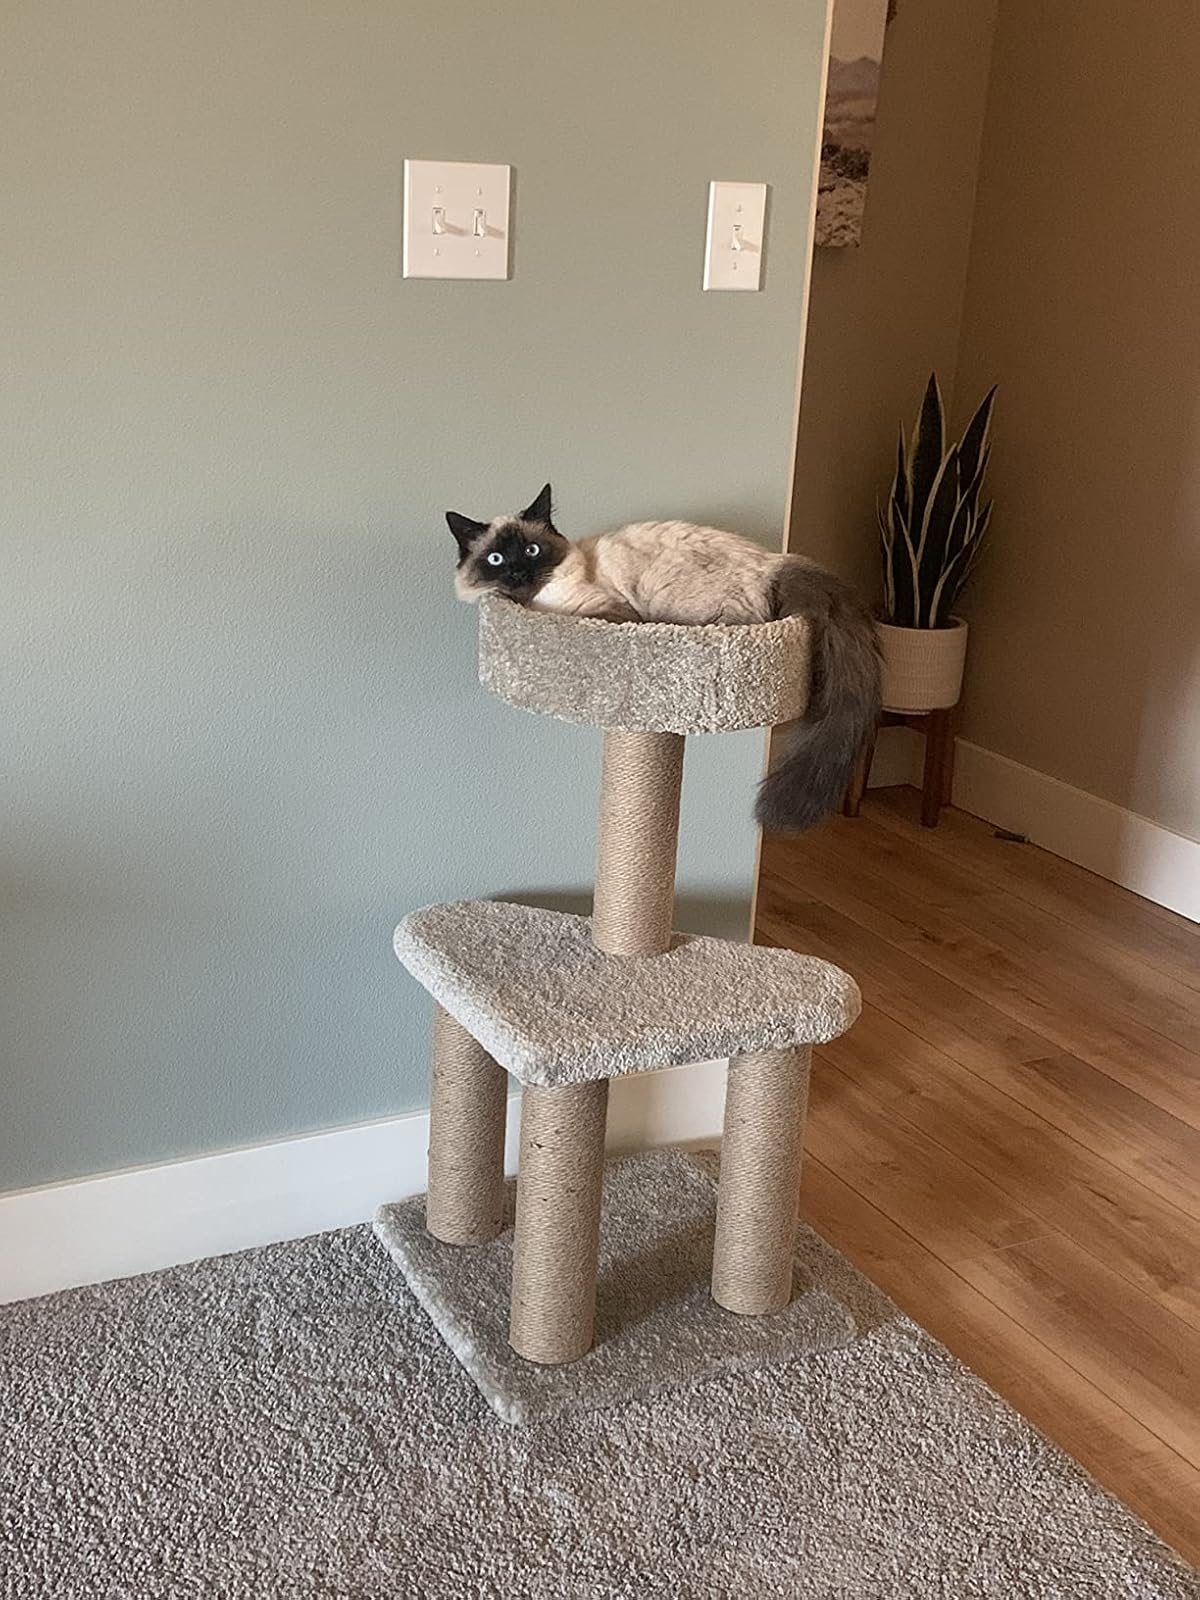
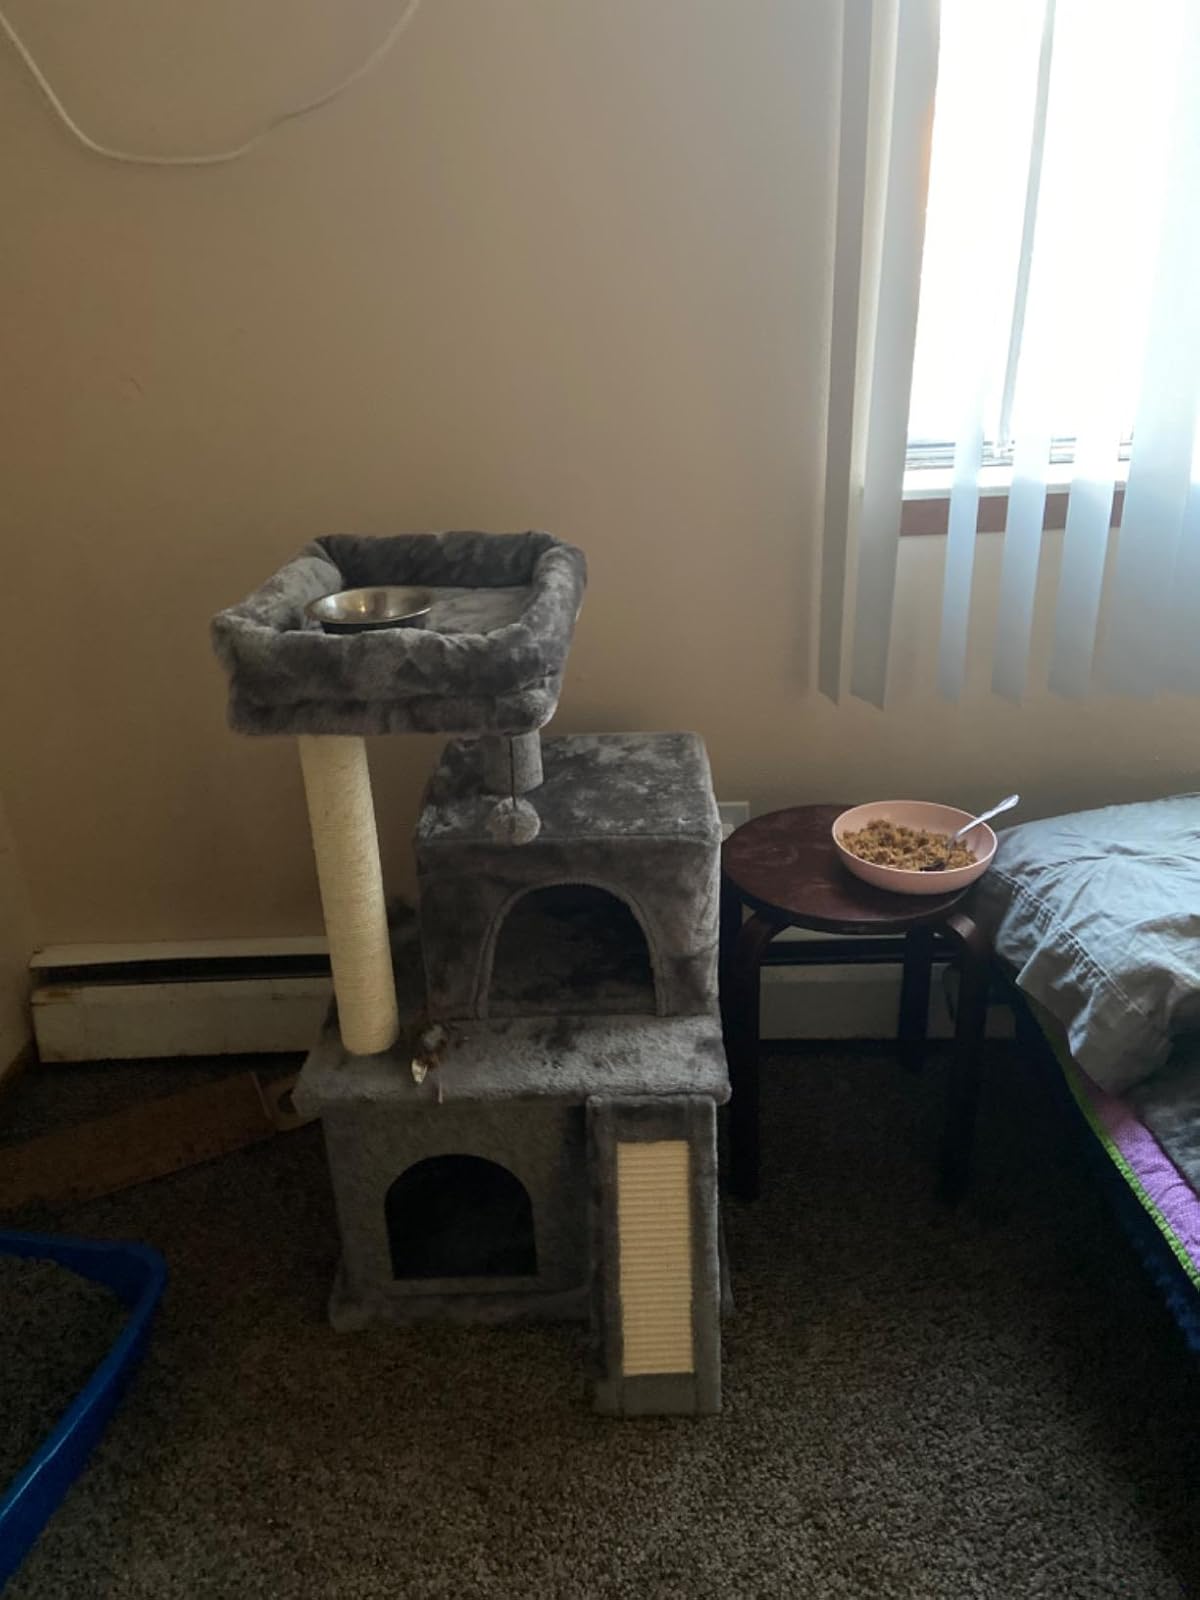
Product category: items_cat tree
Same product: no